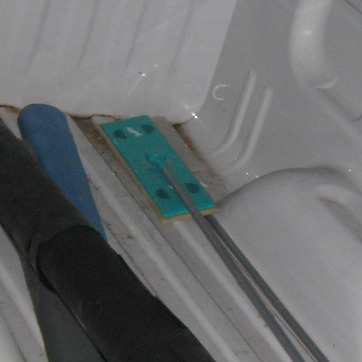
Material: plastic